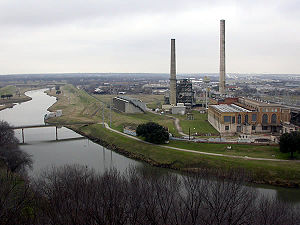
Trinity River
Trinity nord for centrum af Fort Worth.
Trinity River er en 1.140 km lang flod som har sit udspring i det nordlige Texas og løber ud i den Mexicanske Golf lidt øst for Houston. Floden løber gennem storbyerne Fort Worth og Dallas i sit øvre løb, og er stærkt reguleret med dæmninger til brug for kunstvanding, kontrol med oversvømmelser og kraftproduktion. Reguleringen startede efter en alvorlig oversvømmelse i 1908.